Basic Black: Tales of Appropriate Fear

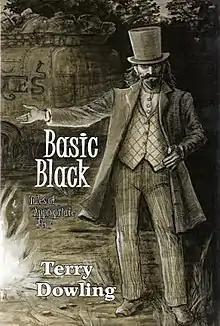
First edition cover

Basic Black: Tales of Appropriate Fear (Cemetery Dance Publications, 2006) is a collection of horror stories by Australian writer Terry Dowling, a bumper collection in hardcover of the best of his weird and supernatural fiction, which includes two previously uncollected tales. It earned a starred review in "Publishers Weekly", which said: "The everyday and ordinary show an unexpected malignant side in this collection of 18 uniquely disturbing tales of the fantastic...one of the year's more satisfying dark fantasy reads."